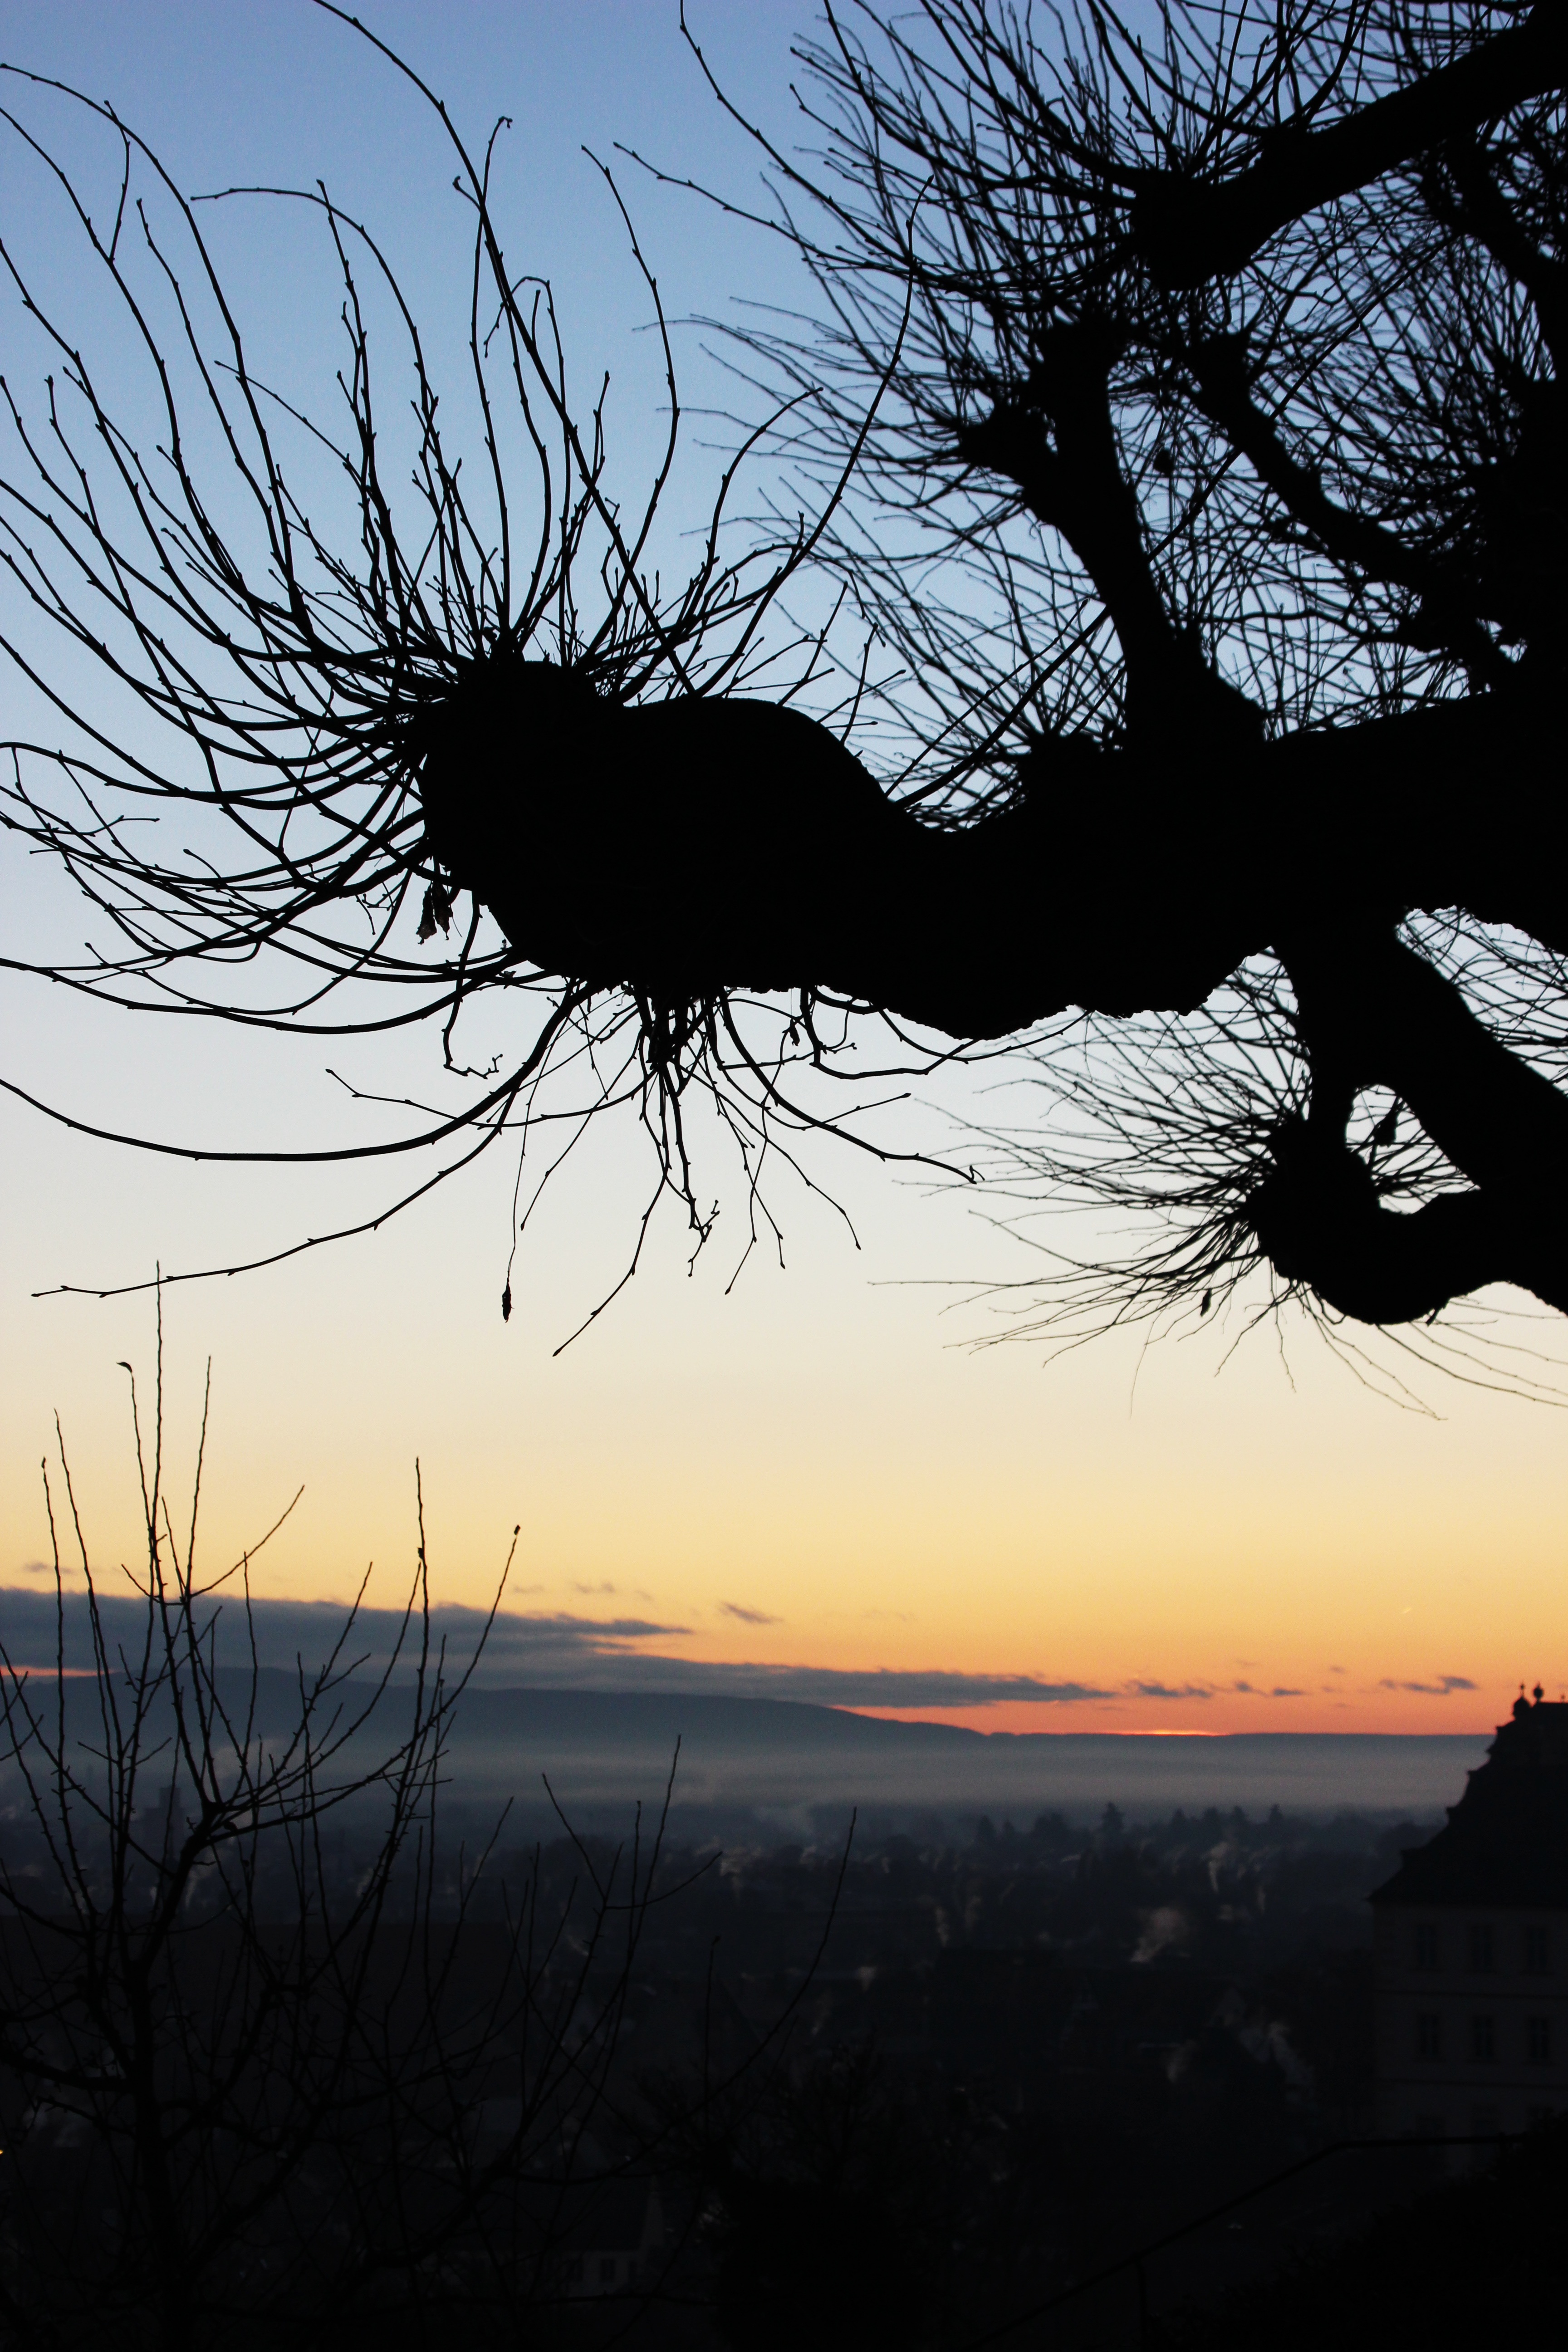
tree, nature, horizon, branch, silhouette, winter, cloud, sky, sun, sunrise, sunset, sunlight, morning, dawn, atmosphere, dusk, evening, reflection, red, bamberg, morgenstimmung, back light, atmospheric phenomenon, woody plant